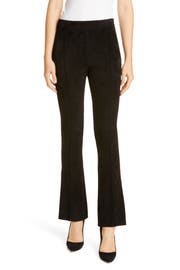
pintucks enhance the figure elongating effect of flared pants crafted from supersoft lambsuede